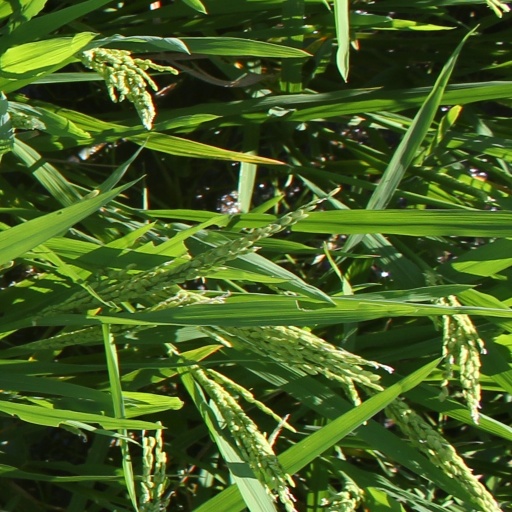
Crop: rice